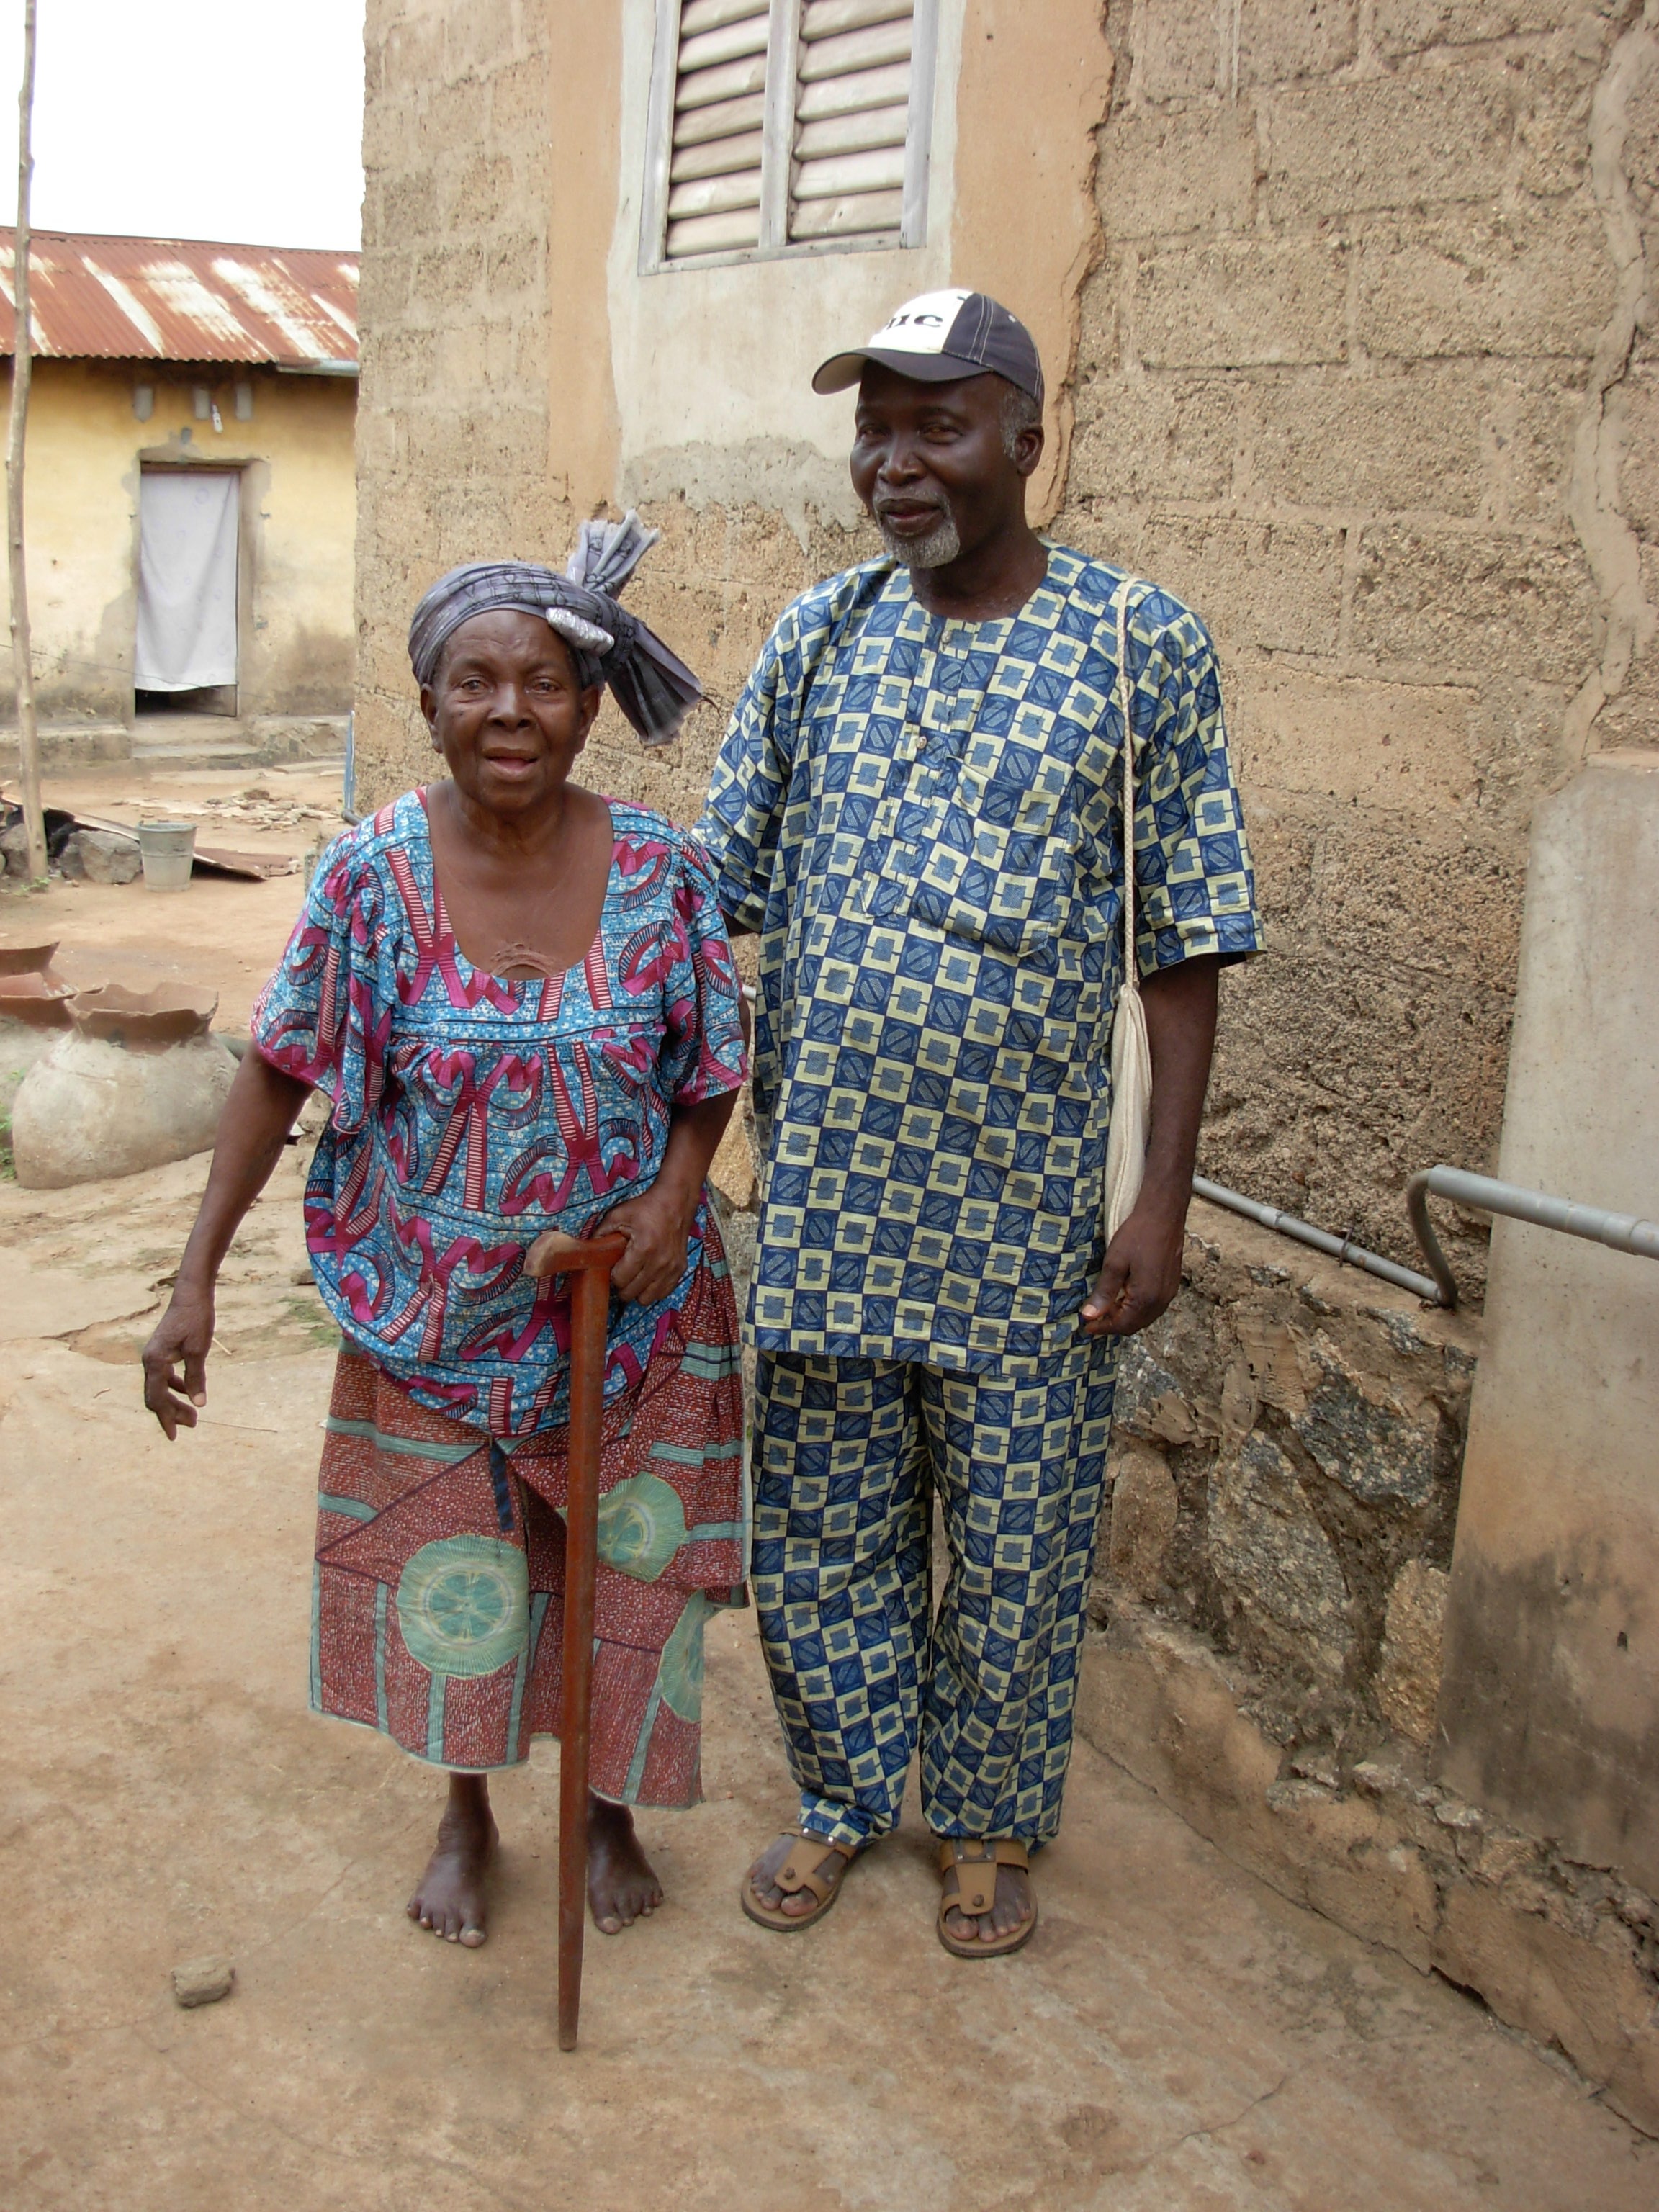
person, people, africa, child, temple, seniors, senior citizens, a married couple